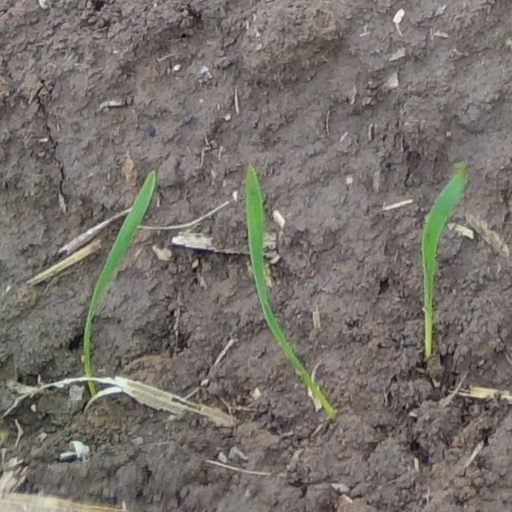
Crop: wheat